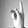
ASL letter: K